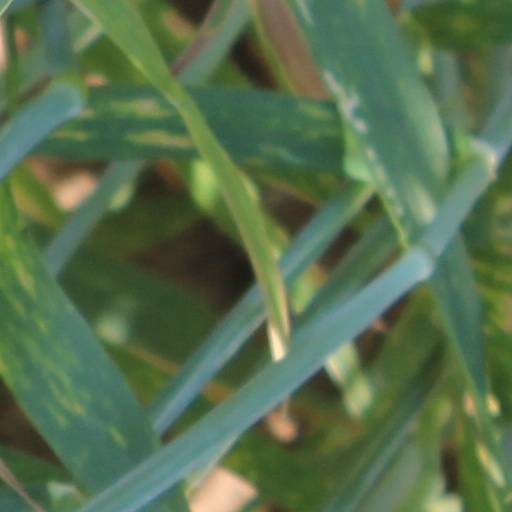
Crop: wheat